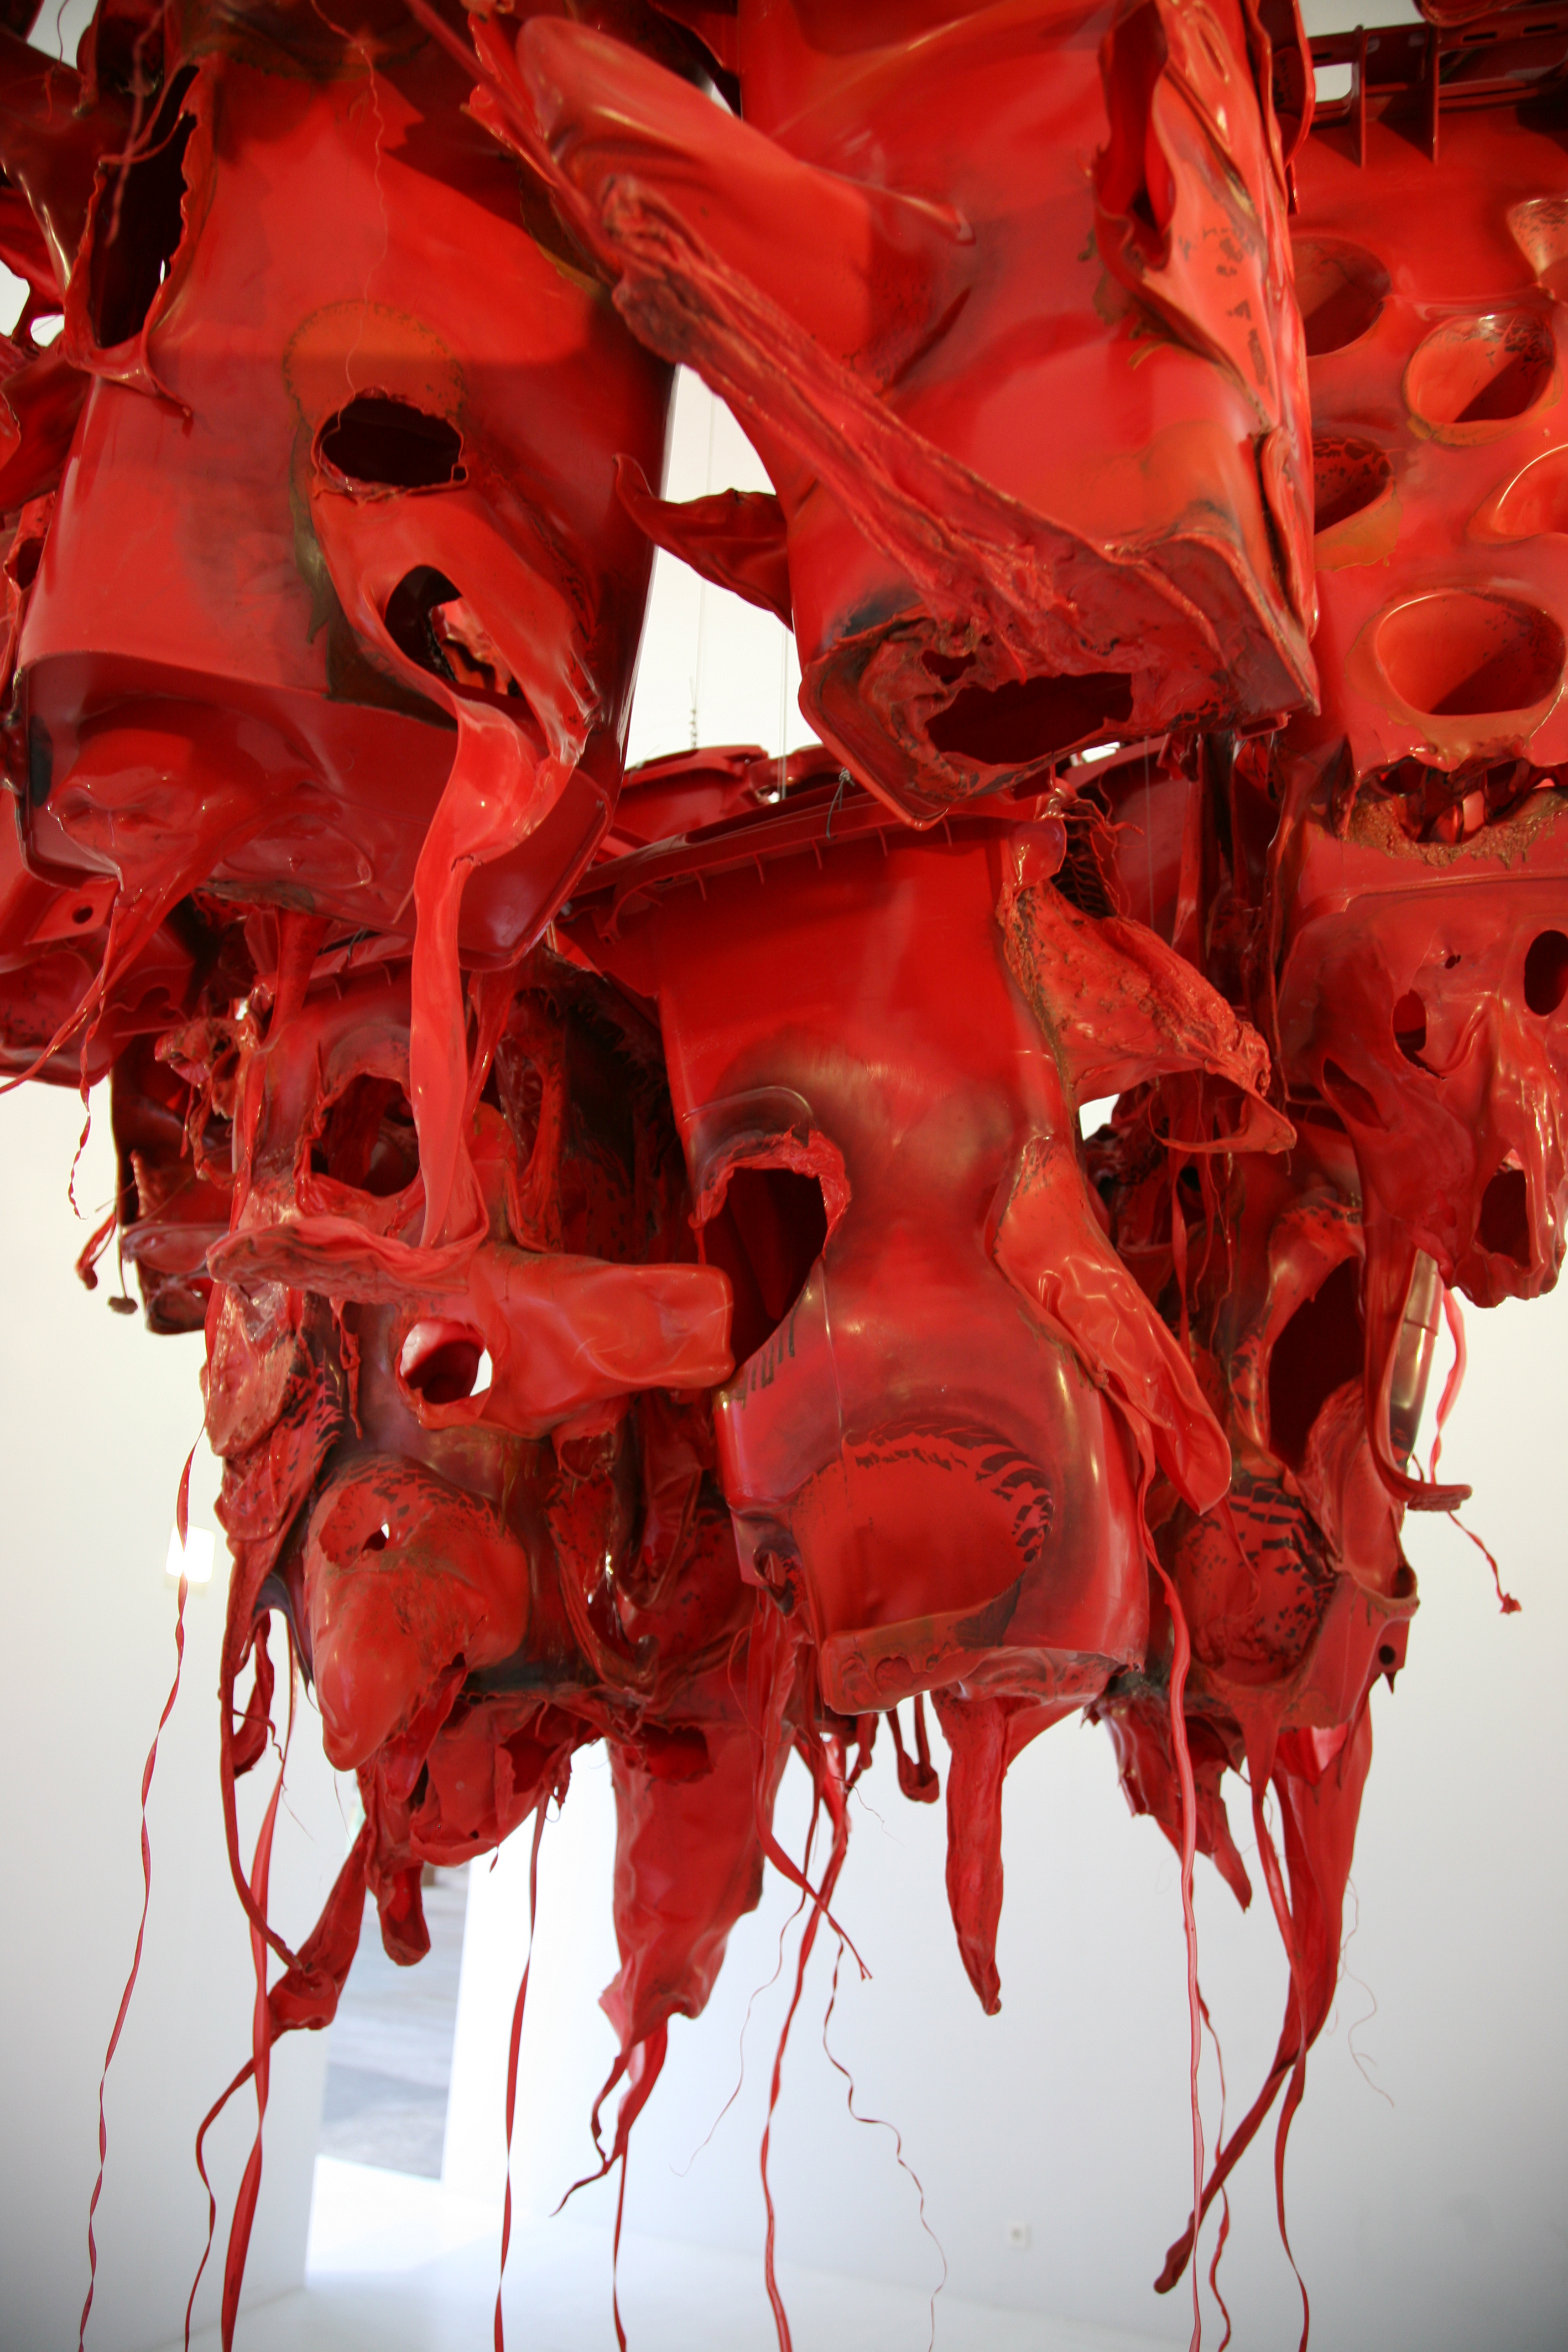
structure, leaf, flower, petal, paris, red, color, close up, human body, art, palais, installation, organ, grandpalais, nef, poubelle, forcedelart, architecturedufer, macro photography, anitamolinero